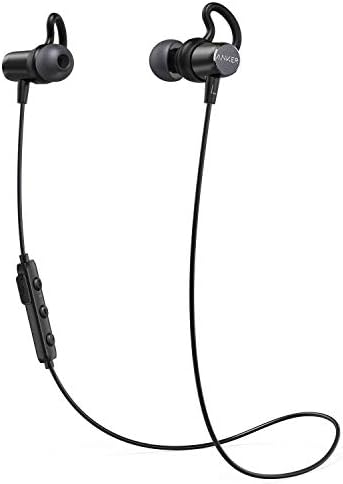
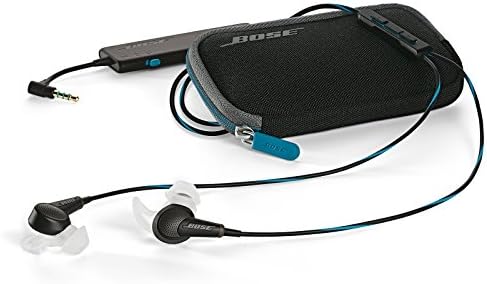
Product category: headphones
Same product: no